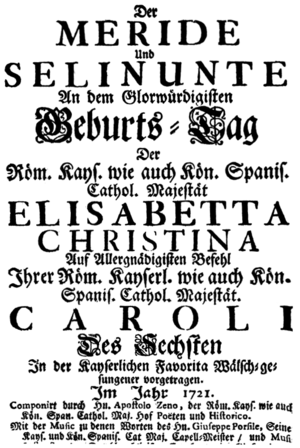
Giuseppe Porsile est un compositeur et professeur de chant italien. Il a travaillé à Barcelone ainsi qu'à la cour impériale et comme compositeur de chambre à Vienne. Il a composé principalement des opéras, des Serenatas et des oratorios.